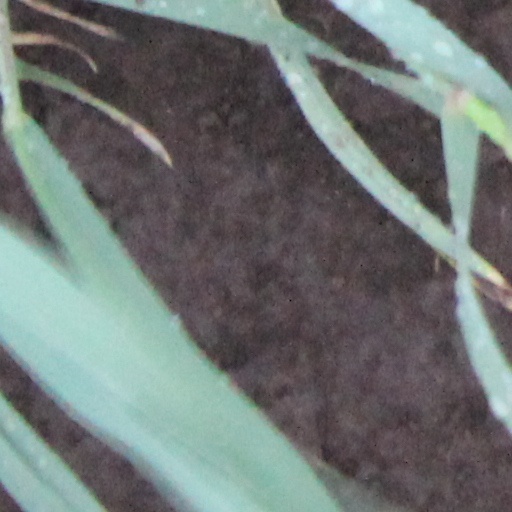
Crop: wheat